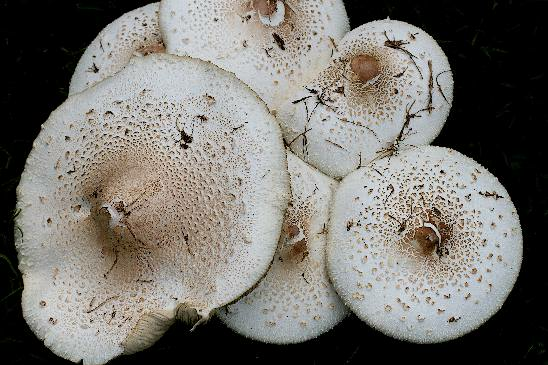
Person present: No